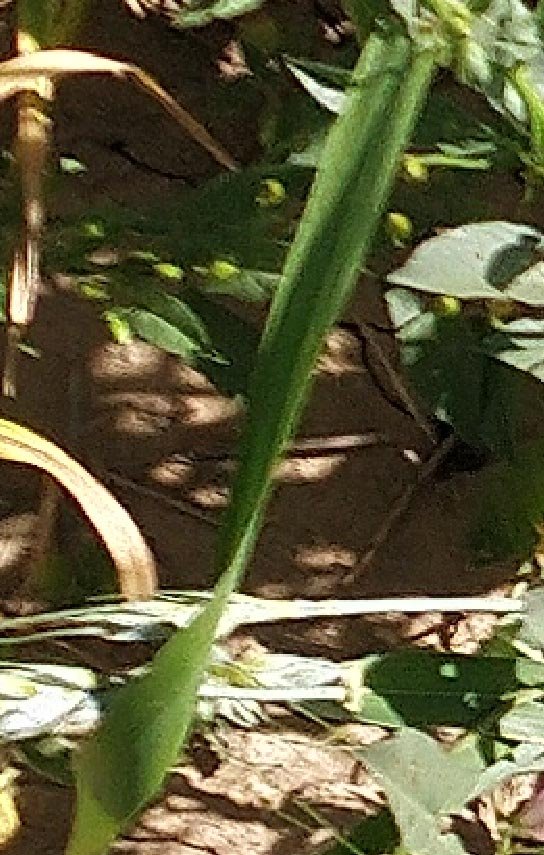
Label: Wheat___Healthy